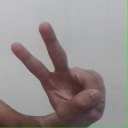
अक्षर: ऐ